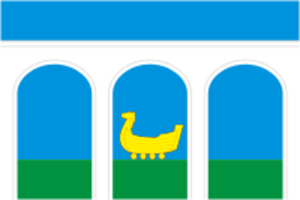
Mytichtchi est une ville de l'oblast de Moscou, en Russie. Sa population s'élevait à 183 224 habitants en 2014.
L'Atlant Mytichtchi est un club de hockey sur glace de Mytichtchi, dans l'oblast de Moscou, en Russie. Il évolue dans la KHL.